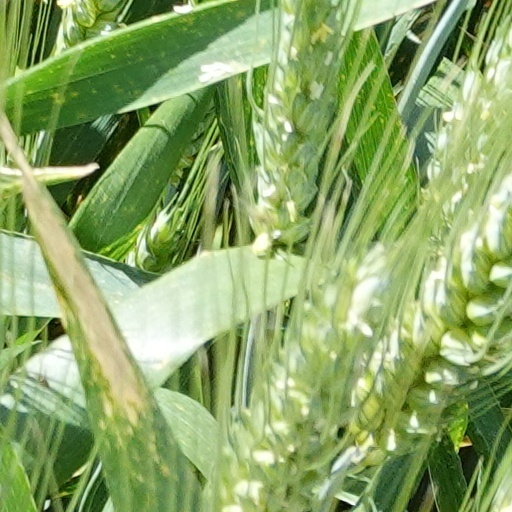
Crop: wheat